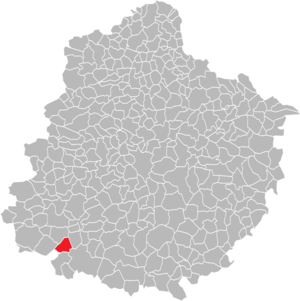
Localisation de Crosmières, en Sarthe.
Crosmières est une commune française, située dans le département de la Sarthe en région Pays de la Loire, peuplée de 1 044 habitants.